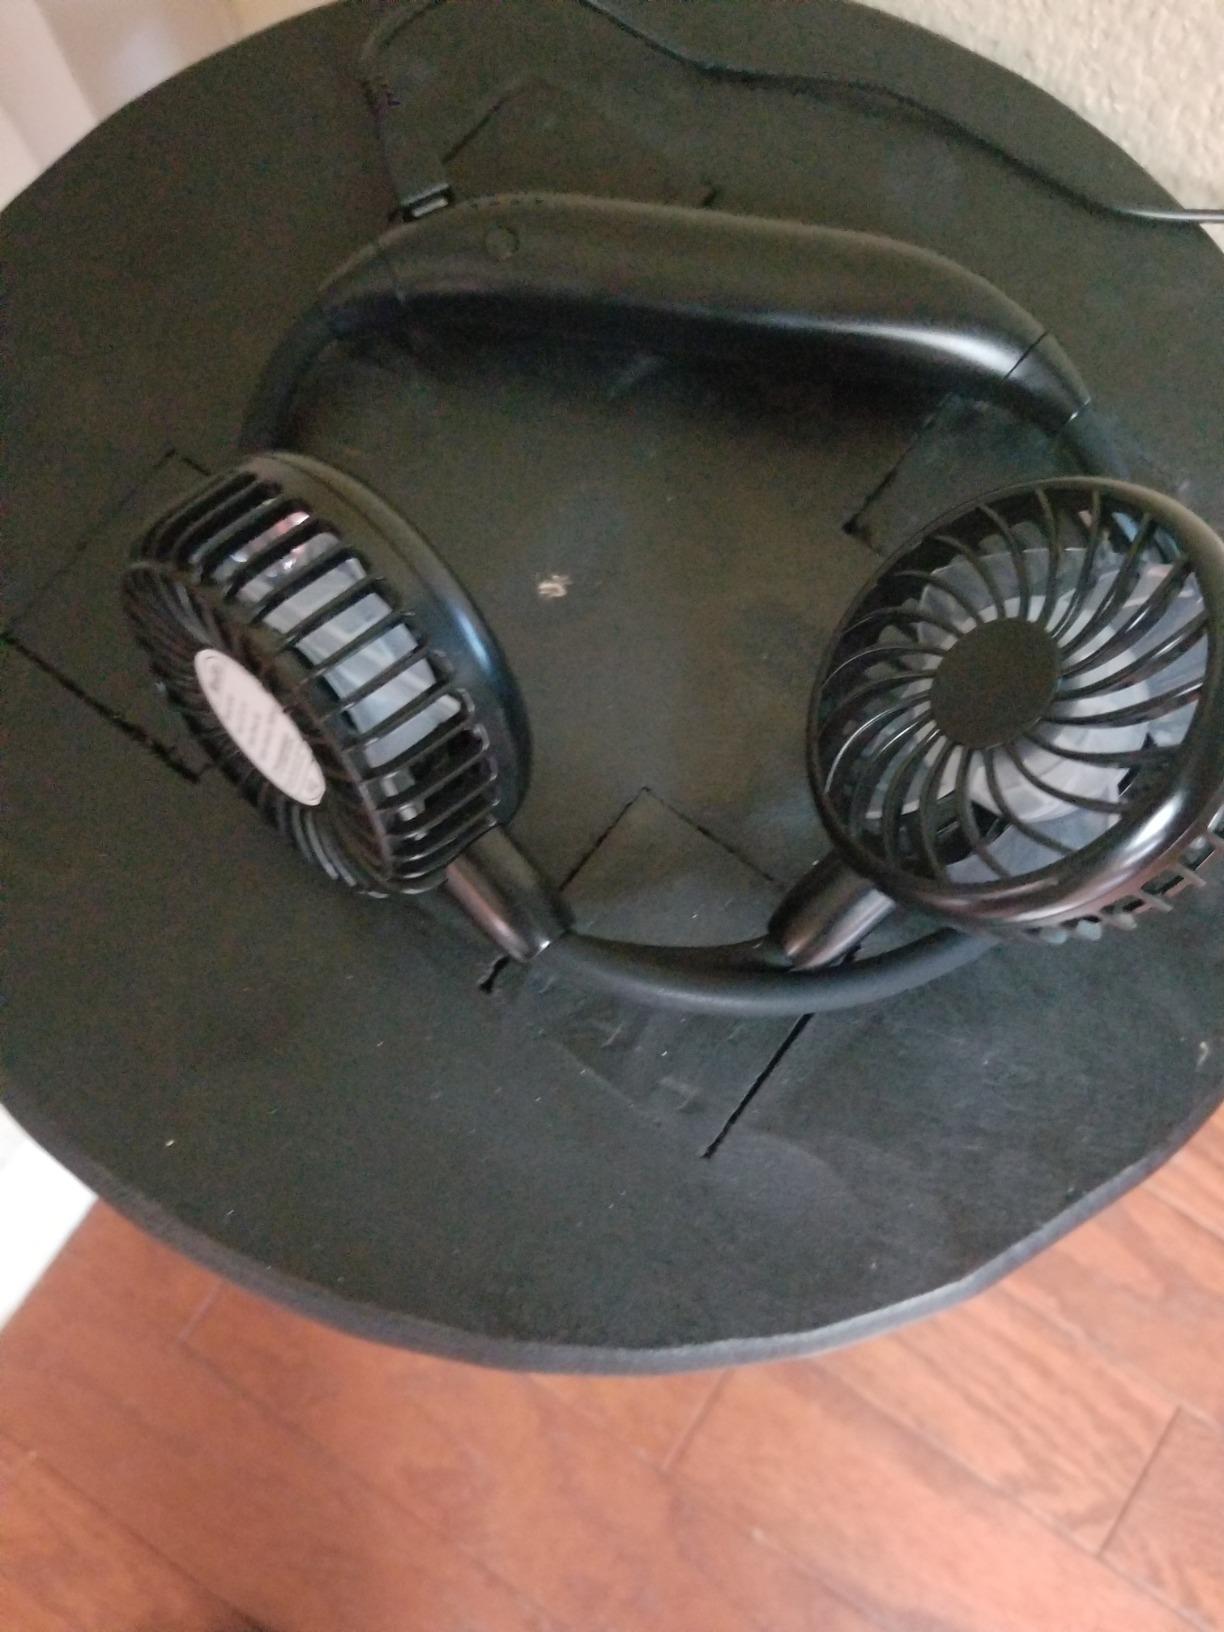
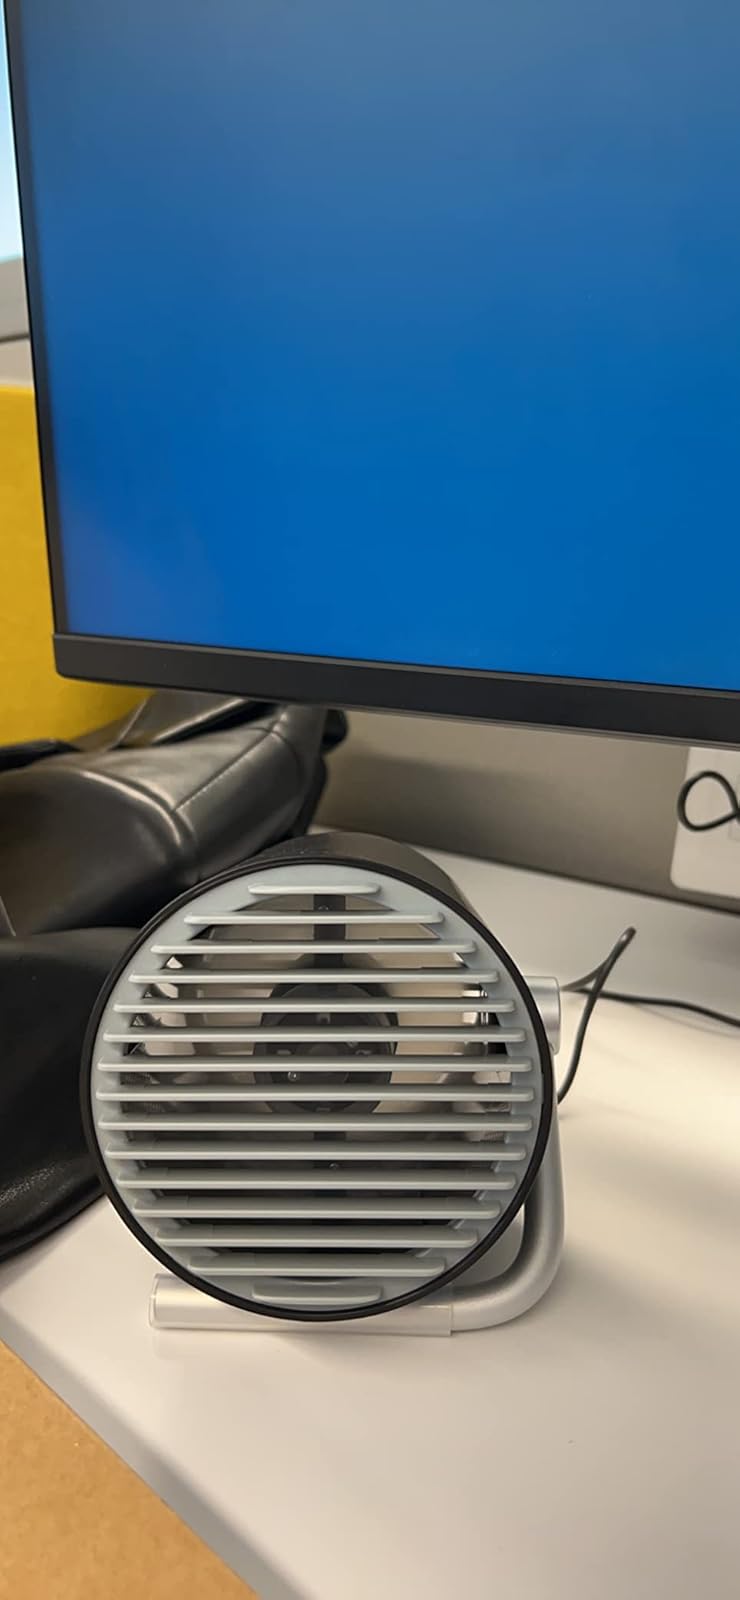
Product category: fan
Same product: no